Fin

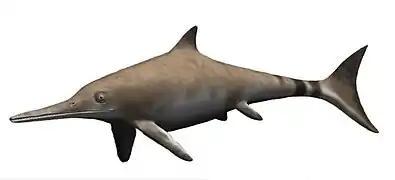
In a parallel but independent evolution, the ancient reptile "Ichthyosaurus communis" developed fins (or flippers) very similar to fish (or dolphins).

There is an old theory, proposed by anatomist Carl Gegenbaur, which has been often disregarded in science textbooks, "that fins and (later) limbs evolved from the gills of an extinct vertebrate". Gaps in the fossil record had not allowed a definitive conclusion. In 2009, researchers from the University of Chicago found evidence that the "genetic architecture of gills, fins and limbs is the same", and that "the skeleton of any appendage off the body of an animal is probably patterned by the developmental genetic program that we have traced back to formation of gills in sharks". Recent studies support the idea that gill arches and paired fins are serially homologous and thus that fins may have evolved from gill tissues.